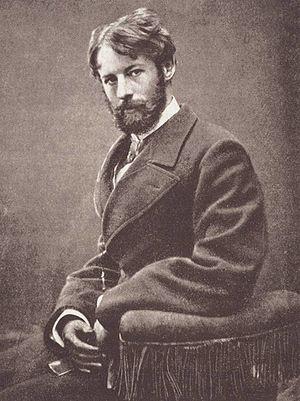
Le baron Wilhelm von Gloeden, né le 16 septembre 1856 à Wismar et mort le 16 février 1931 à Taormine, est un photographe allemand, connu surtout pour ses nus masculins.